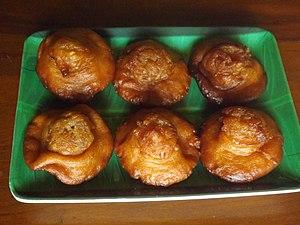
La cuisine srilankaise a été influencée par de nombreux facteurs historiques, culturels et autres. Pour commencer, les colons hollandais qui régnaient autrefois sur le Sri Lanka ont apporté leurs propres recettes ; ensuite, les commerçants étrangers ont amené de nouveaux produits alimentaires. Ceci a contribué à façonner la cuisine srilankaise. Cependant, l'influence extérieure la plus forte est celle de la cuisine de l'Inde du Sud.